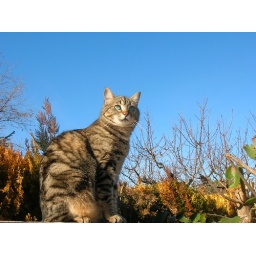
My kitty under a beautiful Provence blue sky...